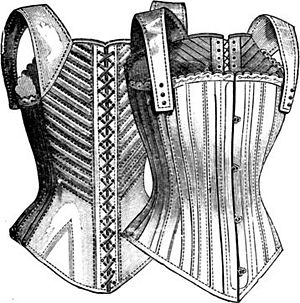
Korset / Historie / Genkomst i 1800-tallet
Korset med rygstiver for piger på 12-13 år (1898)
Korset med rygstiver for piger på 12-13 år
Et korset er en beklædningsgenstand, der som regel bæres af kvinder og sidder stramt omkring mave, talje og hofter. Korsettet er ofte forsynet med stivere og snøres tæt til kroppen. Det blev især anvendt fra renæssancen indtil første del af 1900-tallet, hvor det til dels blev afløst af hofteholder og BH. Korset er også blevet kaldt snøreliv. Mennesker der fremstiller korsetter kaldes korsetmagere. Ordet korset er et lån fra fransk 'corset', der er afledt af oldfransk 'cors'.